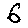
Label: 6